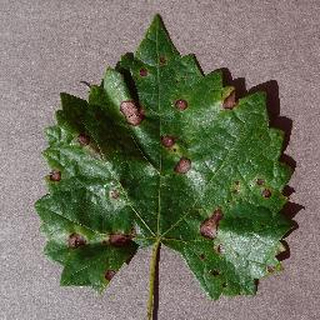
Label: grape_black_rot